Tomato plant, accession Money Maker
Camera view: tilt-top (135 deg); turntable rotation: 210 degrees
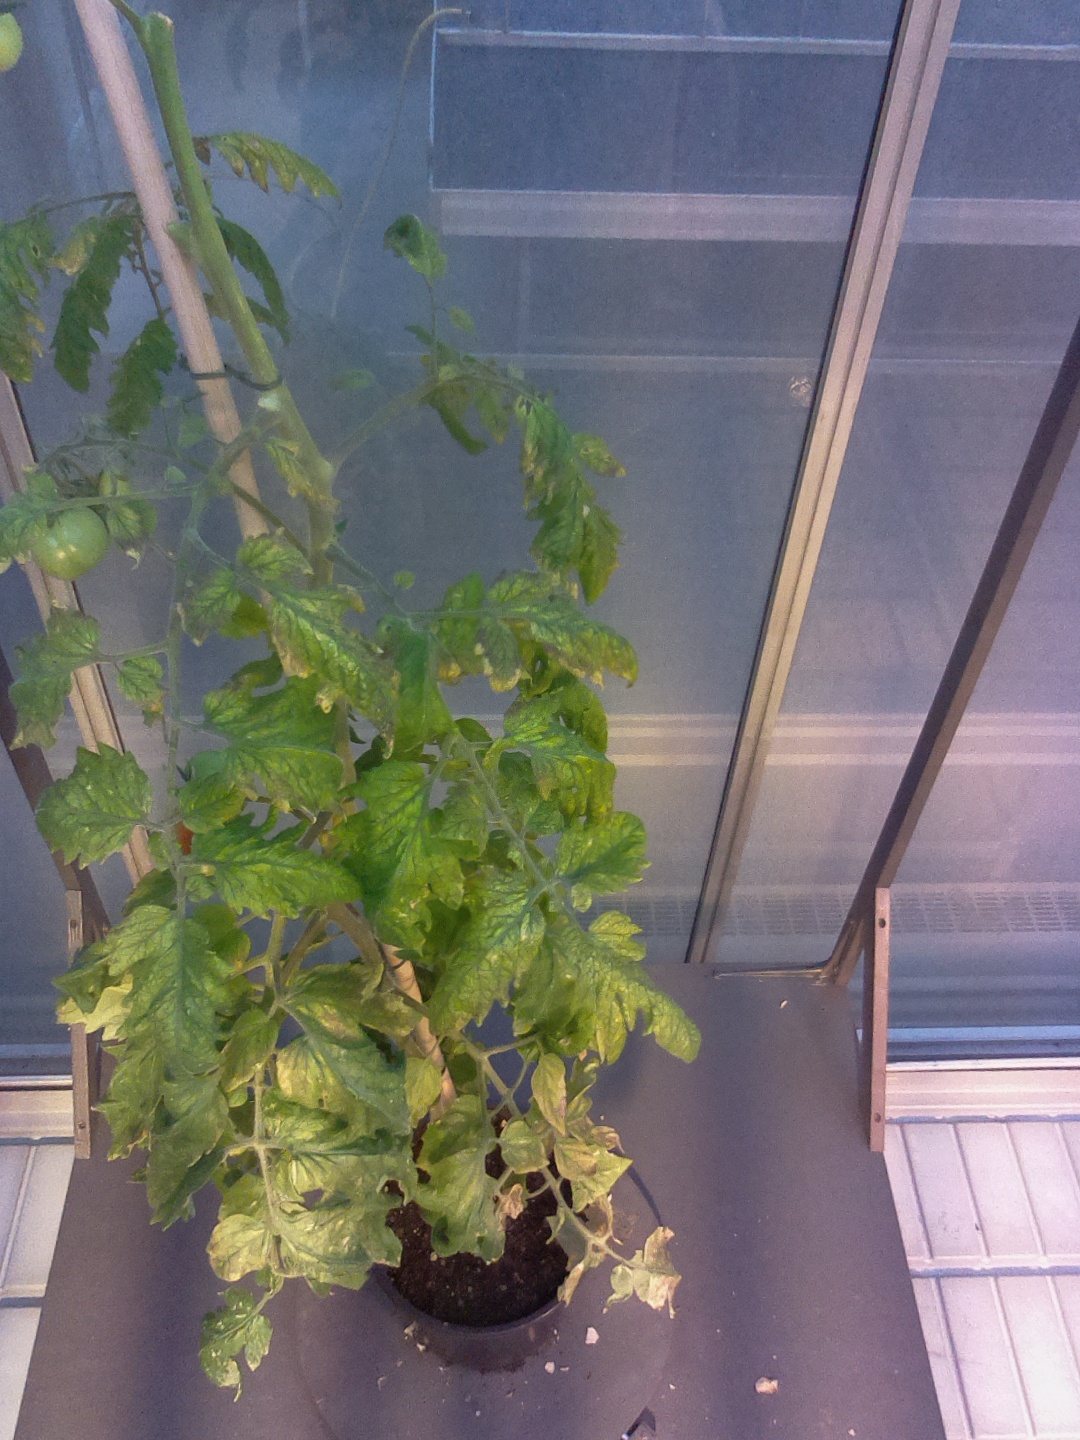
BBCH growth stage 80: fruits start showing typical ripe color (orange -> red)